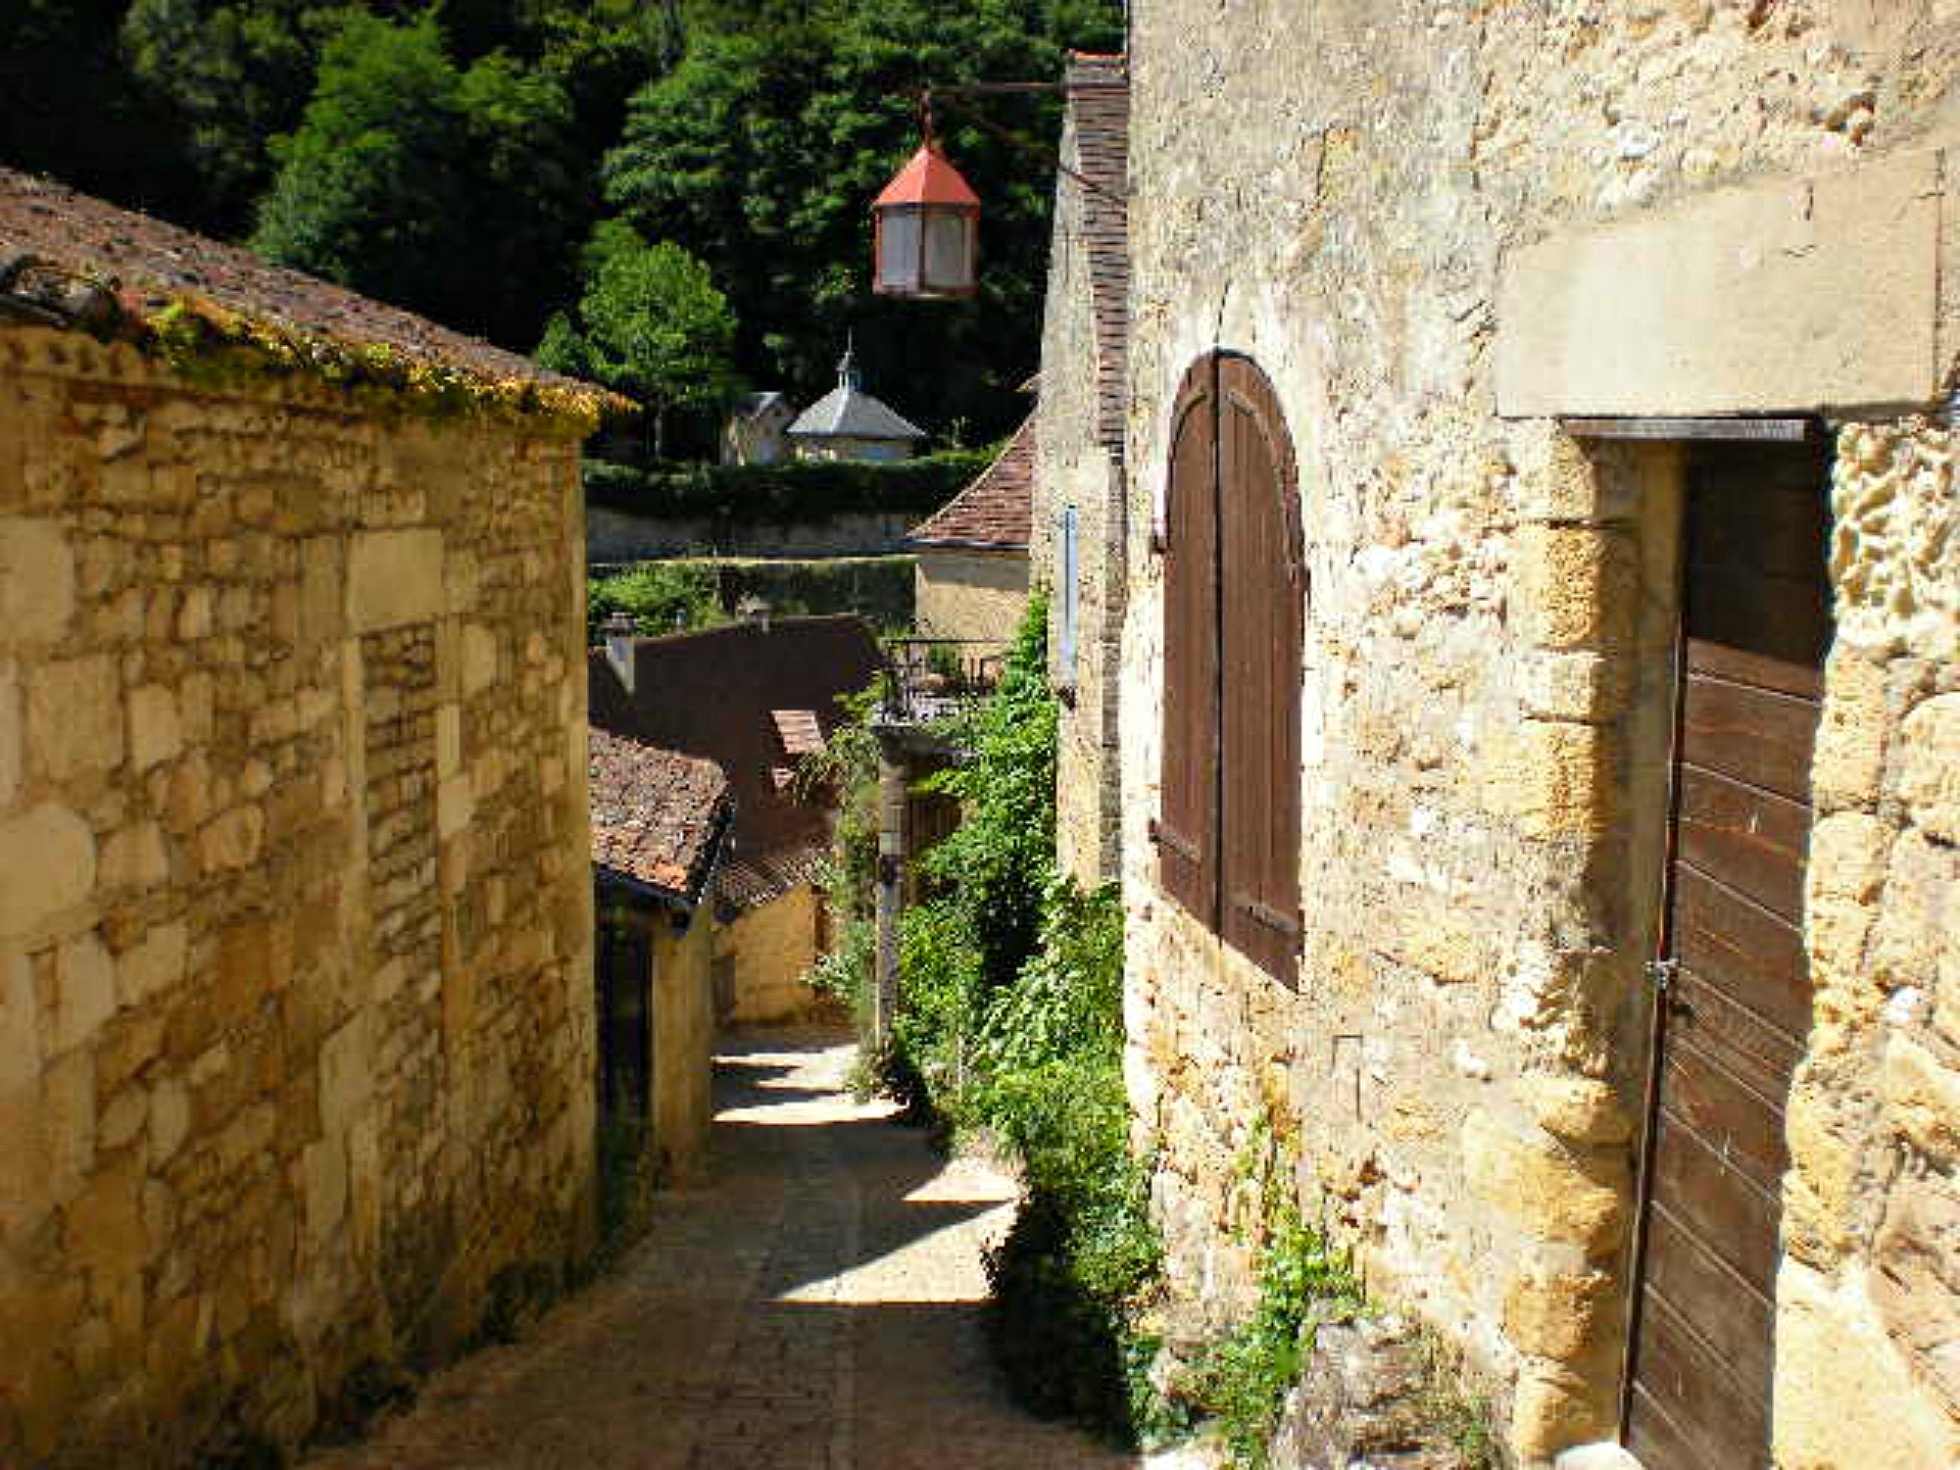
architecture, street, farm, countryside, house, town, alley, wall, stone, travel, village, france, europe, cottage, property, historic, tourism, french, courtyard, buildings, history, heritage, estate, dordogne, aquitaine, middle ages, neighbourhood, ancient history, human settlement, perigord